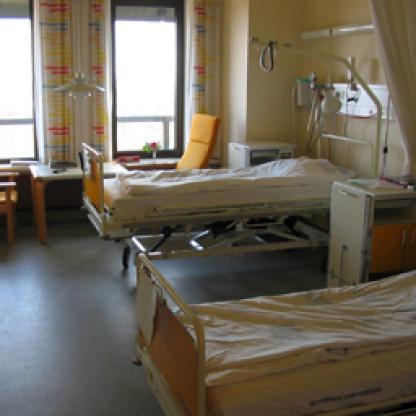
Scene: Indoor